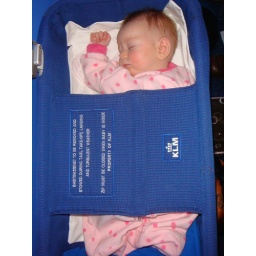
Elaine sleeping in the plane